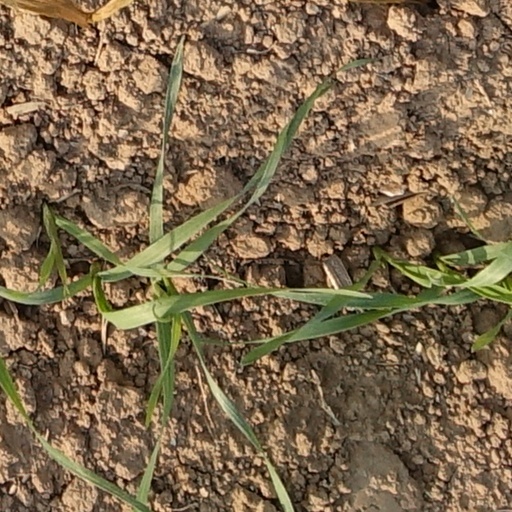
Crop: wheat